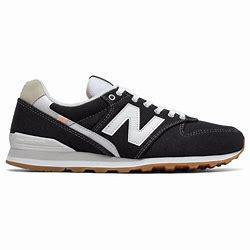
Brand: New
Model: Balance New Balance 996